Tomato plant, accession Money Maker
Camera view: tilt-top (135 deg); turntable rotation: 300 degrees
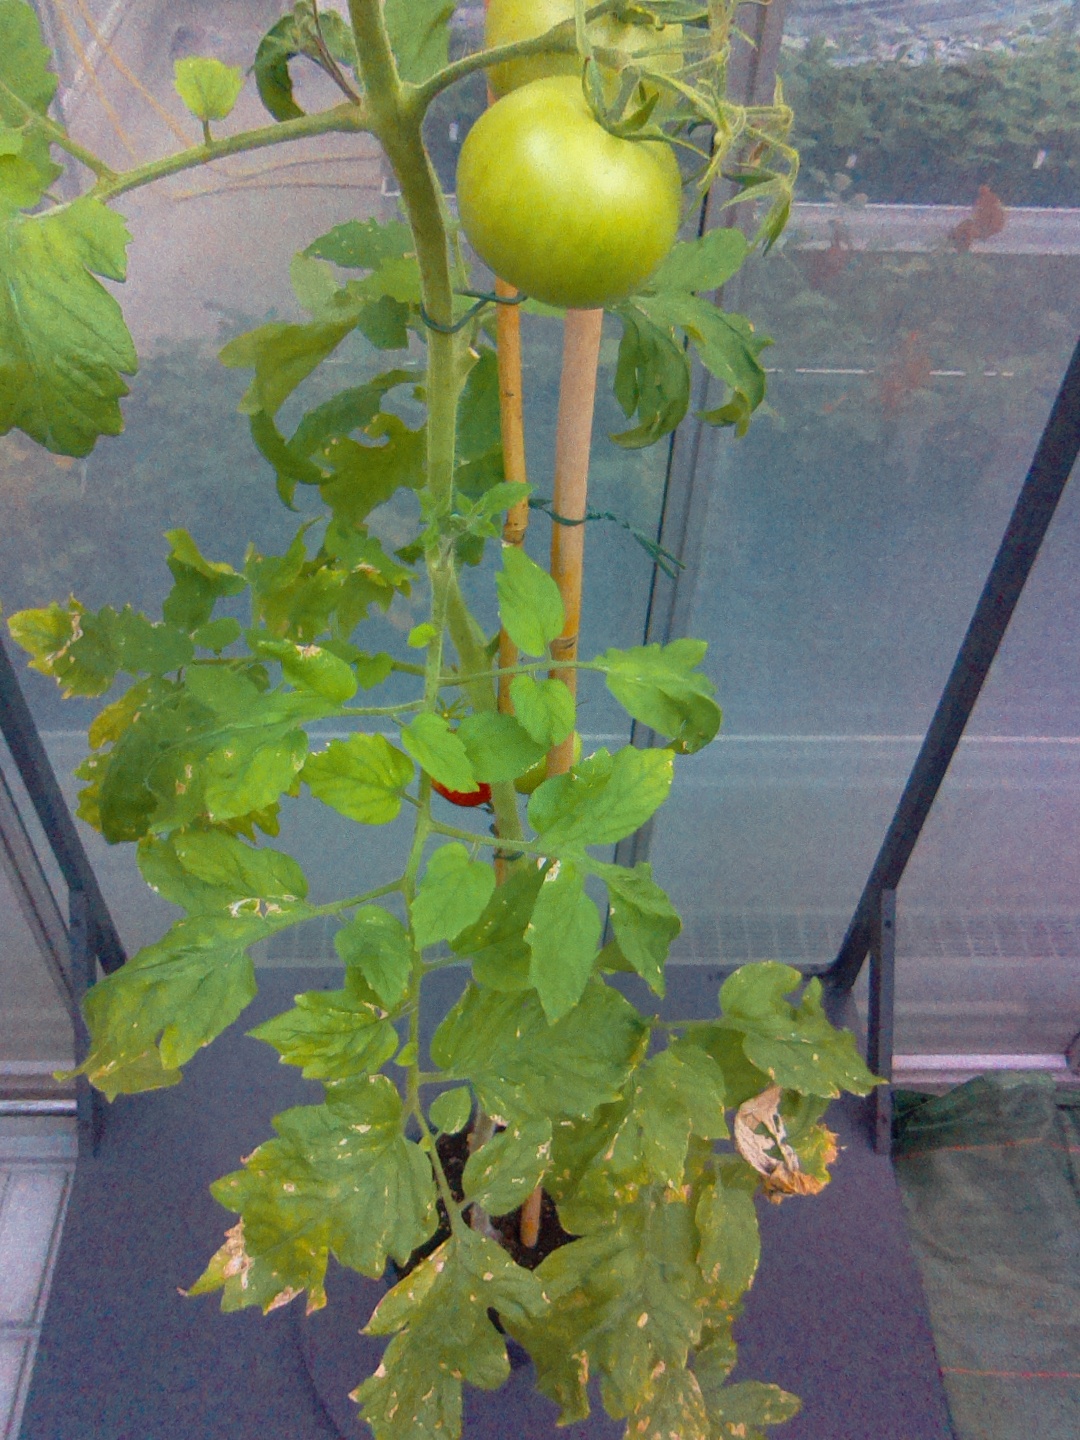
BBCH growth stage 82: 20%-30% of fruits show typical fully ripe color